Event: Hurricane Matthew
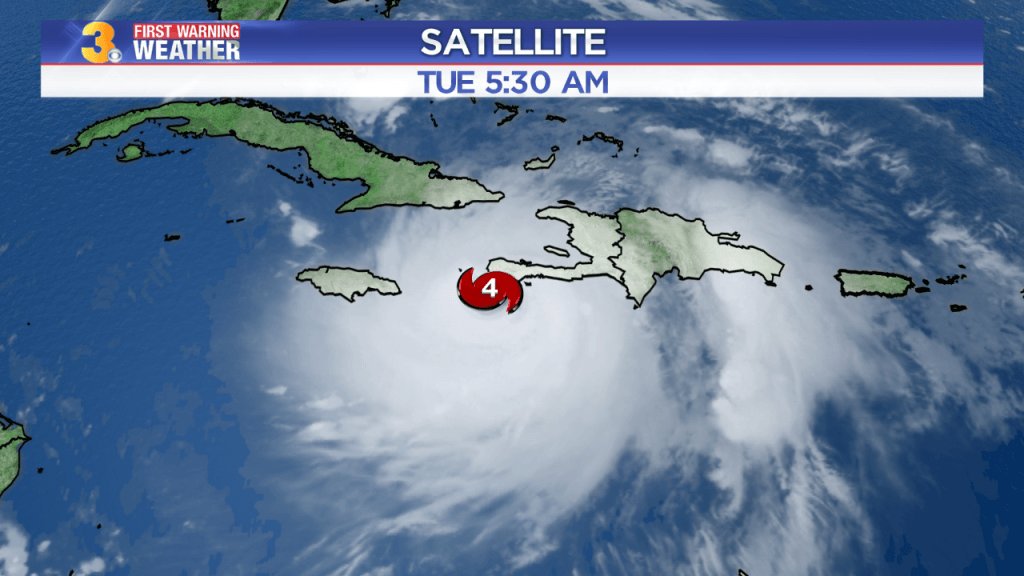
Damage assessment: damage